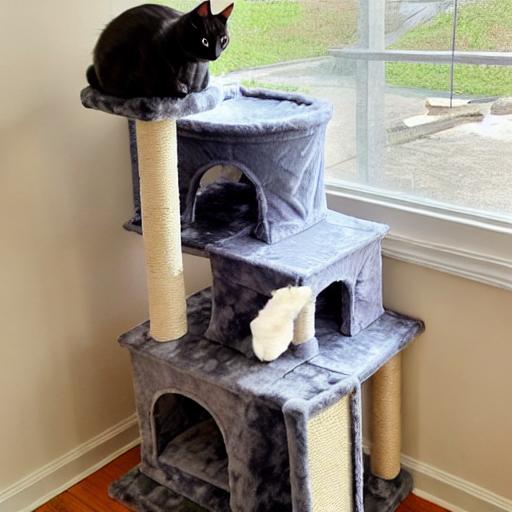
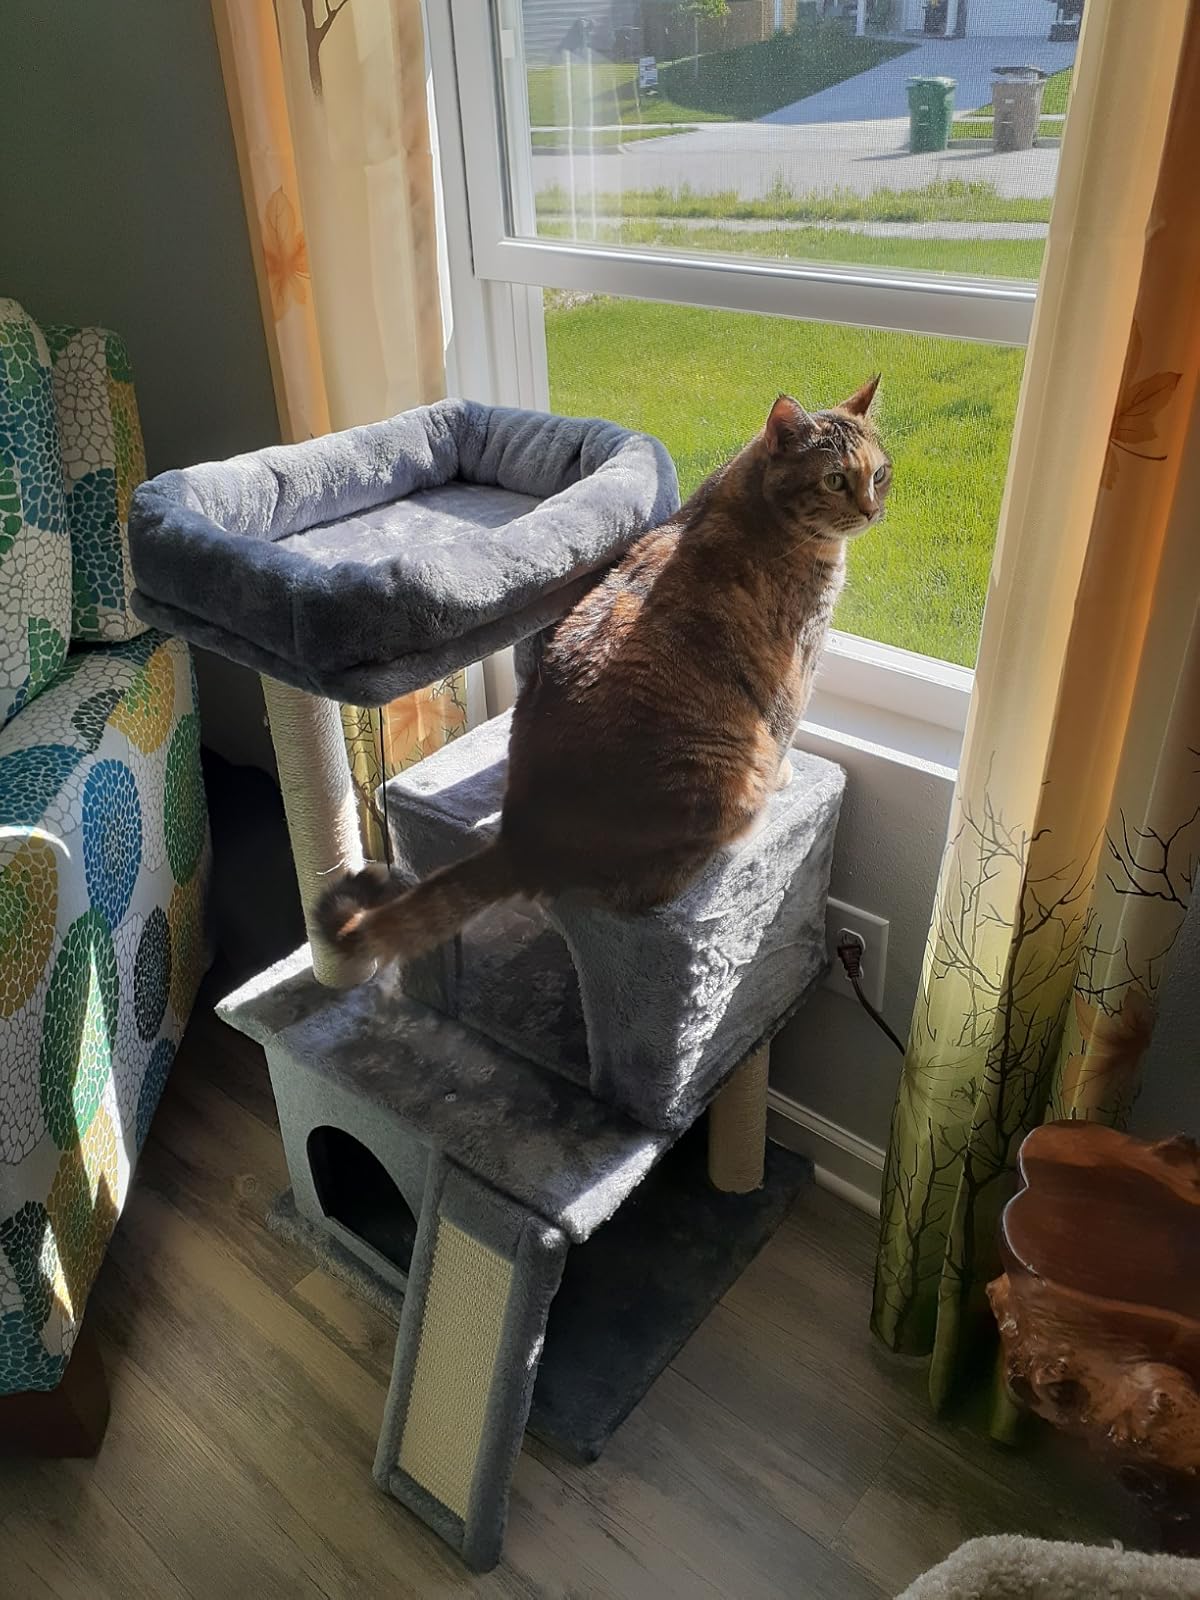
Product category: items_cat tree
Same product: no